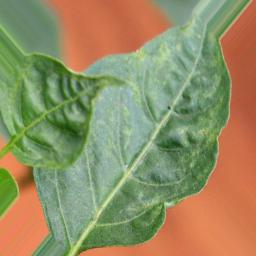
Label: mites_and_trips